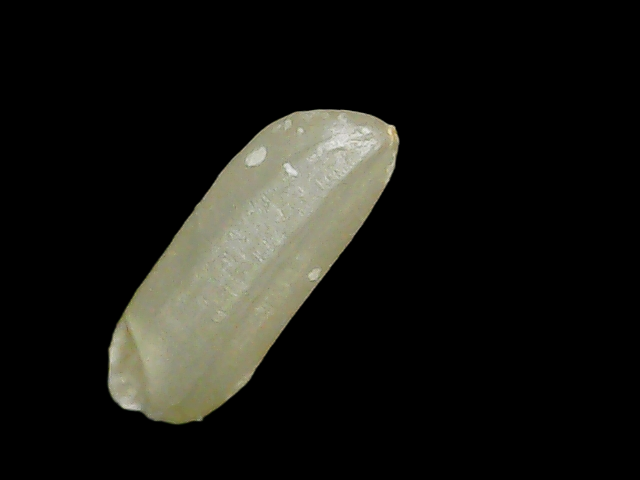
Rice variety: Binadhan26